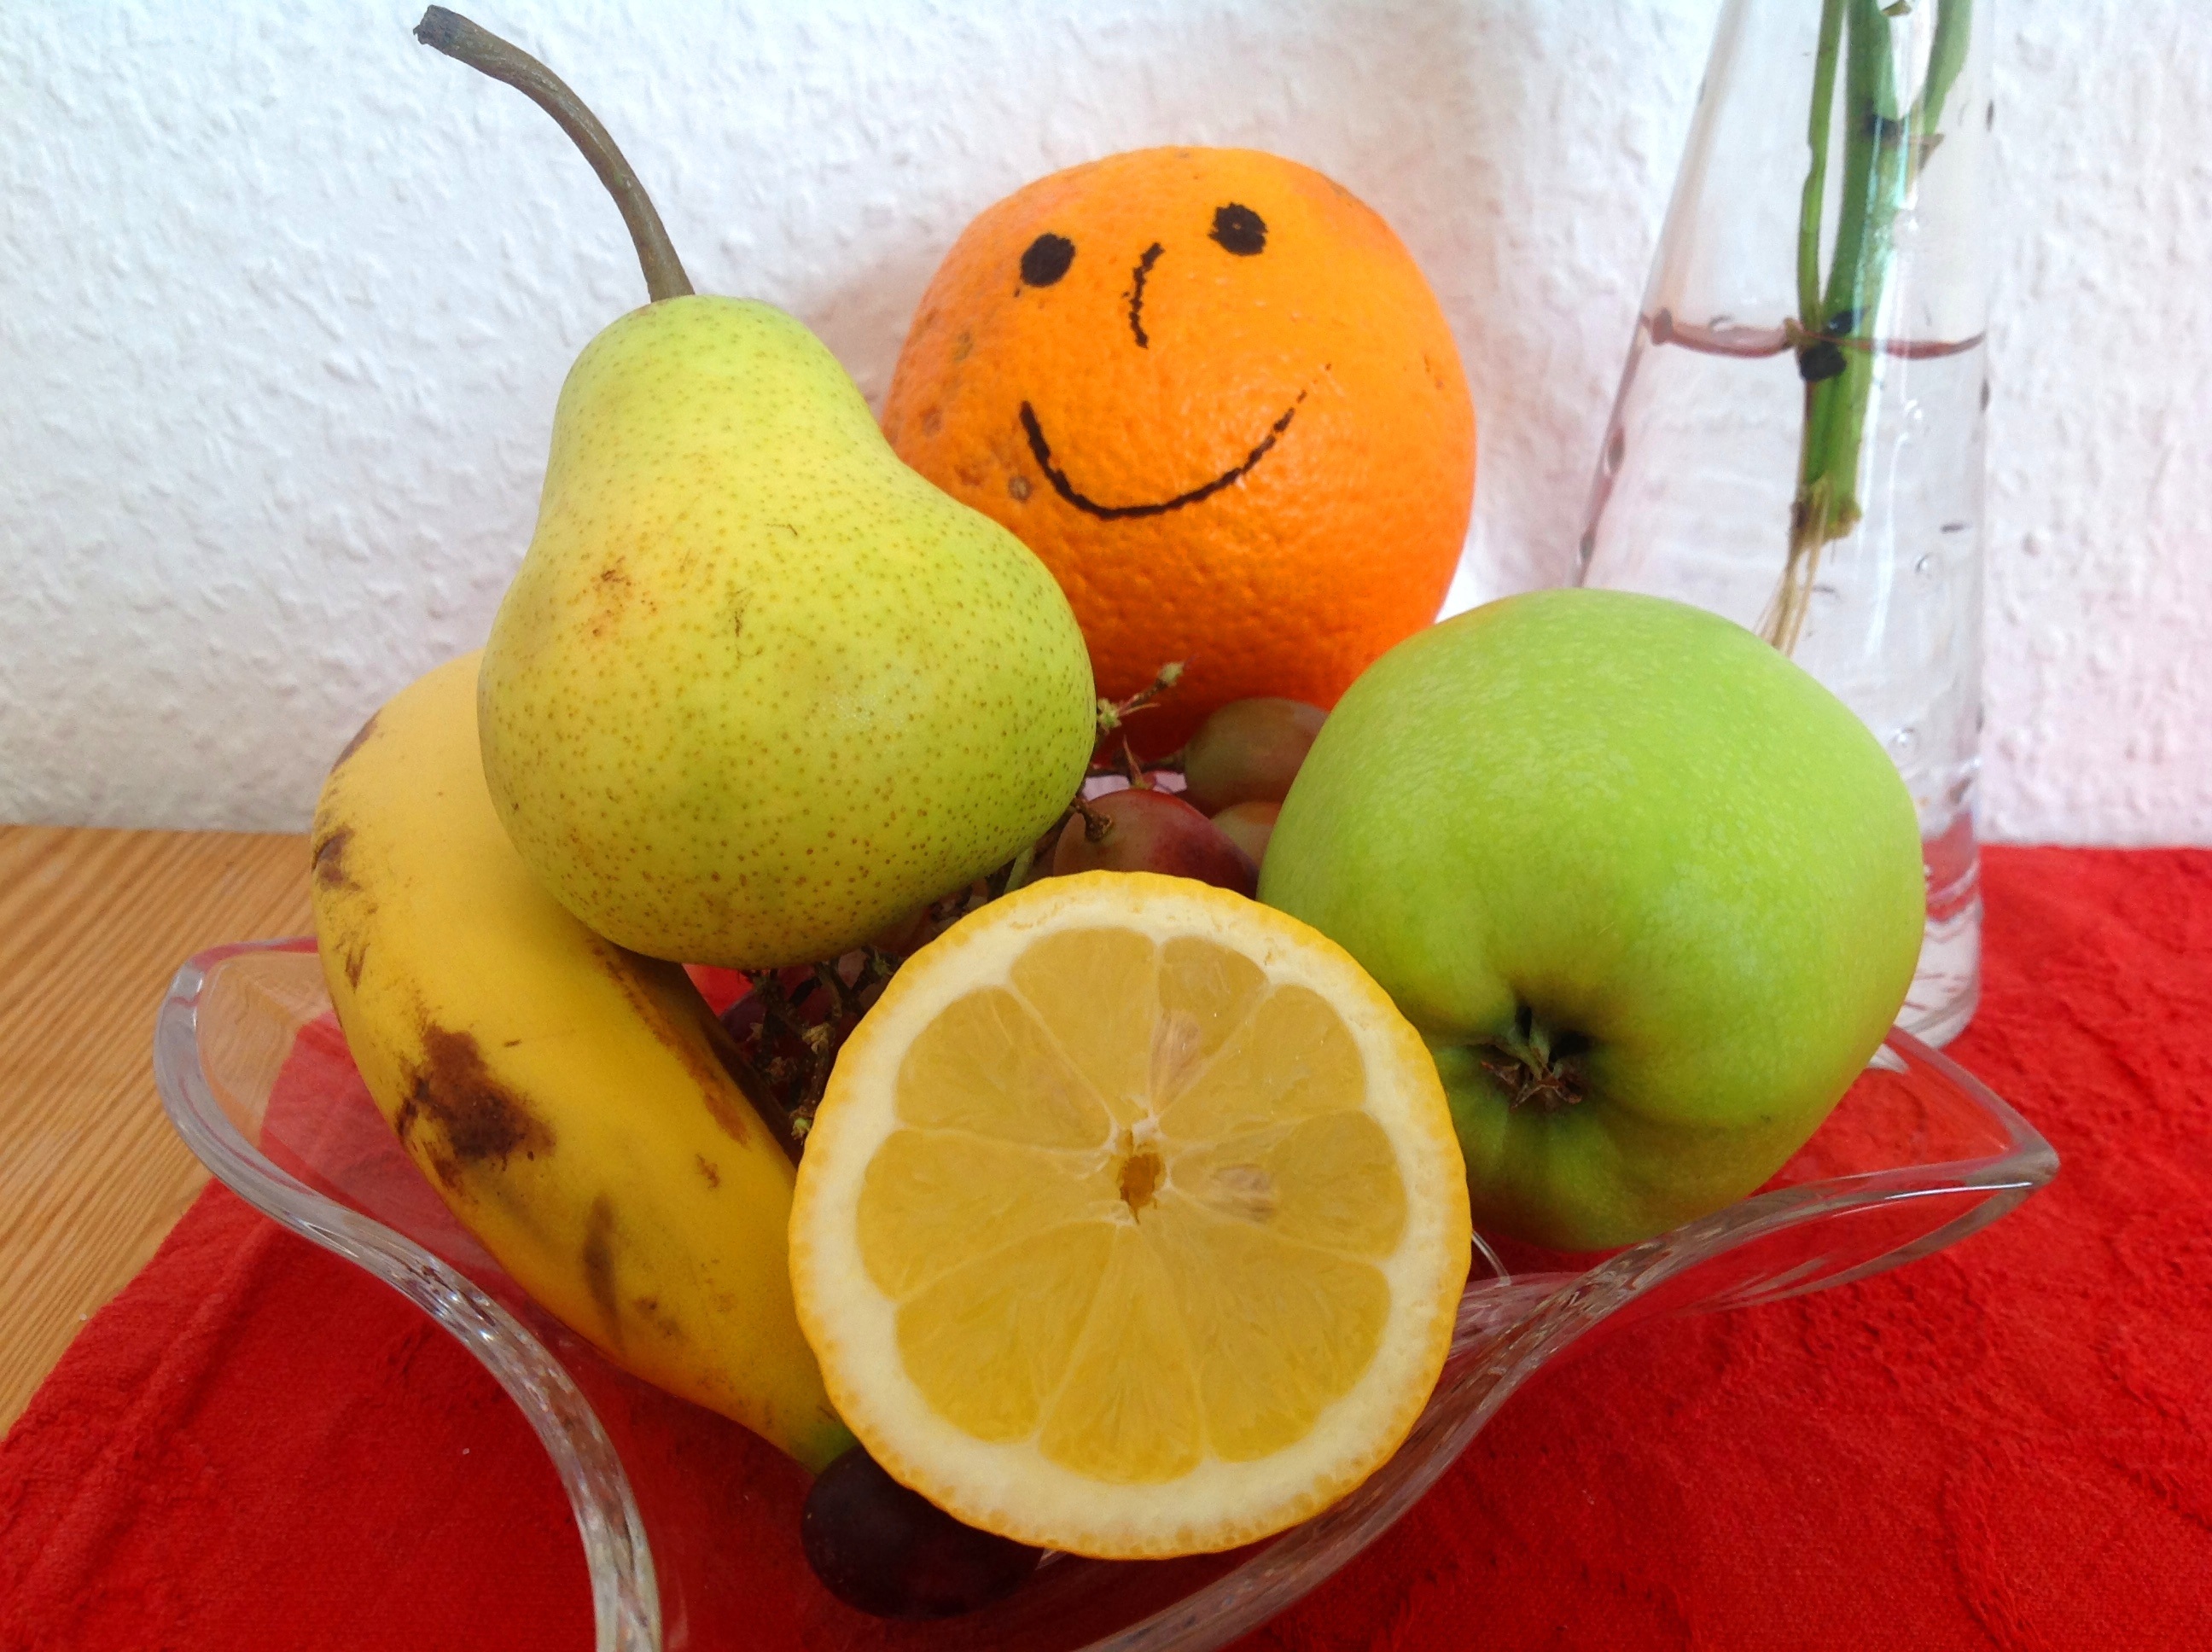
apple, table, plant, fruit, ripe, decoration, orange, food, produce, colorful, basket, banana, pear, healthy, eat, delicious, still life, deco, fruit bowl, decorative, fruits, vitamins, frisch, citrus, fruit basket, flowering plant, citrus fruit, land plant